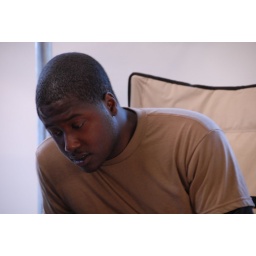
Guys in the 3P try to lounge as they await tickets home to work until our summer deployment to the Middle East.